Le Queen

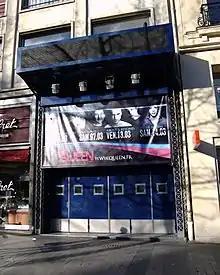
Entrance

Le Queen was a nightclub in Paris, located on the avenue des Champs-Élysées.